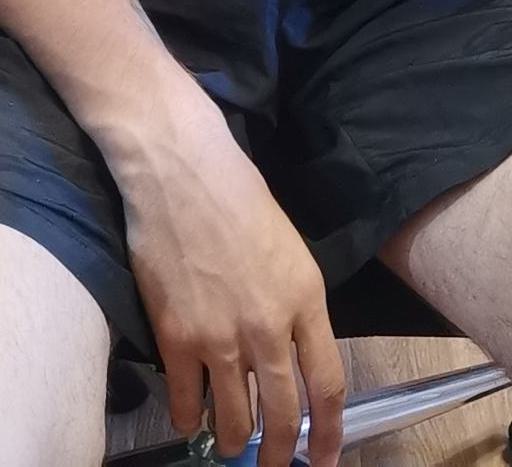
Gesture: no_gesture